Gender roles in post-communist Central and Eastern Europe

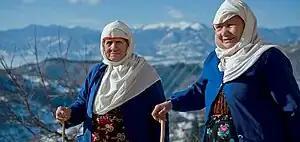
Elderly Pomak women in Bulgaria

Beyond income equality, the transition increased the gender discrimination in workplaces. Many women left professional and managerial positions that women had occupied previously due to the ongoing removal of state childcare services in central and eastern European countries. Due to family considerations, it was predicted in 1993 that many women would leave the work force and consolidate in occasional, short-term, seasonal, undeclared, and other kinds of precarious work, and this has been shown to have been the case in later research.